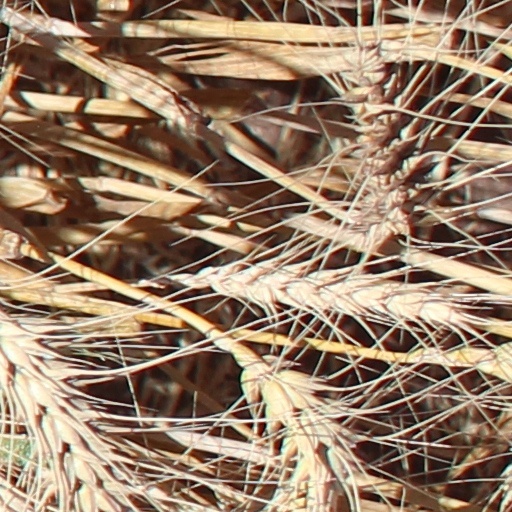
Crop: wheat